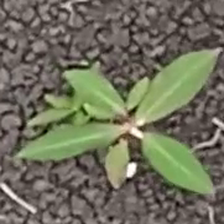
Weed species: Moti_dudhi(Euphorbia_geneculata_L)